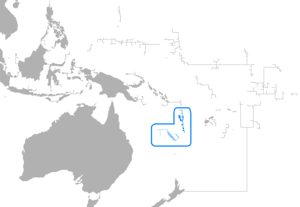
Le bichelamar, aussi appelé bichlamar ou bislama, est un créole à base lexicale anglaise, parlé au Vanuatu.